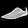
Label: Sneaker